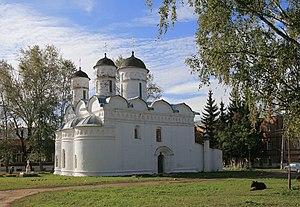
Le Monastère de la Déposition-de-la-robe-de-la-Vierge est un des plus anciens monastères de Russie.